Household chemicals

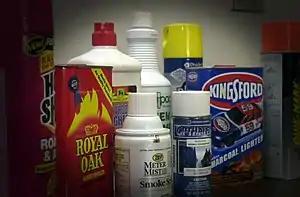
A selection of common household chemicals such as Hot Shot insecticide, Kingsford charcoal, and Behold furniture polish.

Household chemicals are non-food chemicals that are commonly found and used in and around the average household. They are a type of consumer goods, designed particularly to assist cleaning, house and yard maintenance, cooking, pest control and general hygiene purposes, often stored in the kitchen or garage.